Hanuš Folkmann

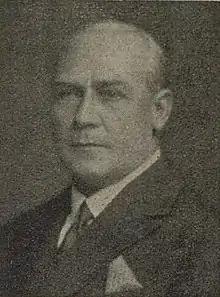

Hanuš Folkmann (30 December 1876 – 10 May 1936) was a Czechoslovak sculptor. His work was part of the sculpture event in the art competition at the 1932 Summer Olympics.